Domenico Ambrogi

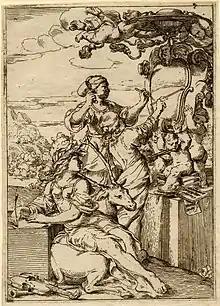
Two women symbolizing the art of painting and sculpture. The sculpture is crowned with a tasselled galero, an attribute of the Cardinals of the Catholic church. Etching, exact date unknown. In the collection of the British Museum.

Domenico Ambrogi (c. 1600–after 1678) was an Italian painter from Bologna of the 17th century, also called "Menichino" or "Menghino del Brizio", after a master. Mainly known as a decorator of quadratura. He is also known as Domenico degli Ambrogi. He trained with Francesco Brizio, Bernardino Baldi (active 1599–1615), and Denis Calvaert.